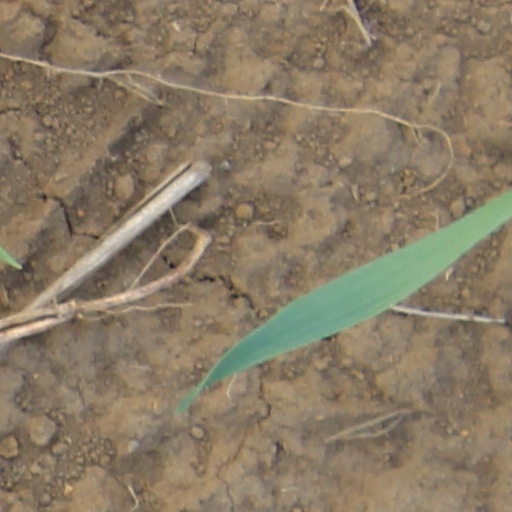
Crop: wheat